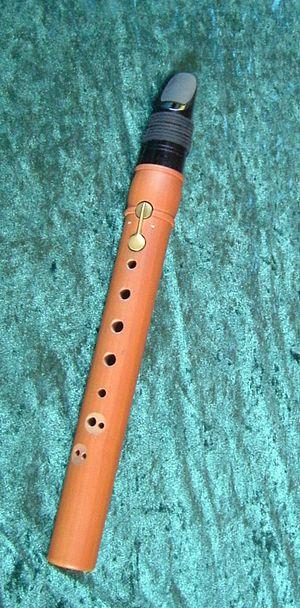
Nom générique au Moyen Âge et à la Renaissance, le chalumeau désigne les Instruments à vent de la famille des bois composés d'un tuyau conique ou cylindrique percé de trous pour changer les notes, et d'une anche simple ou double pour créer le son. Pendant les périodes baroque et classique, le chalumeau désigne plus spécifiquement un instrument de perce cylindrique et à anche simple, la chalemie ou « hautbois ancien » désignant, elle, un instrument de perce conique et à anche double. « Chalumeau » est le nom donné aux premières clarinettes qui ont gardé ce terme pour leur registre grave.